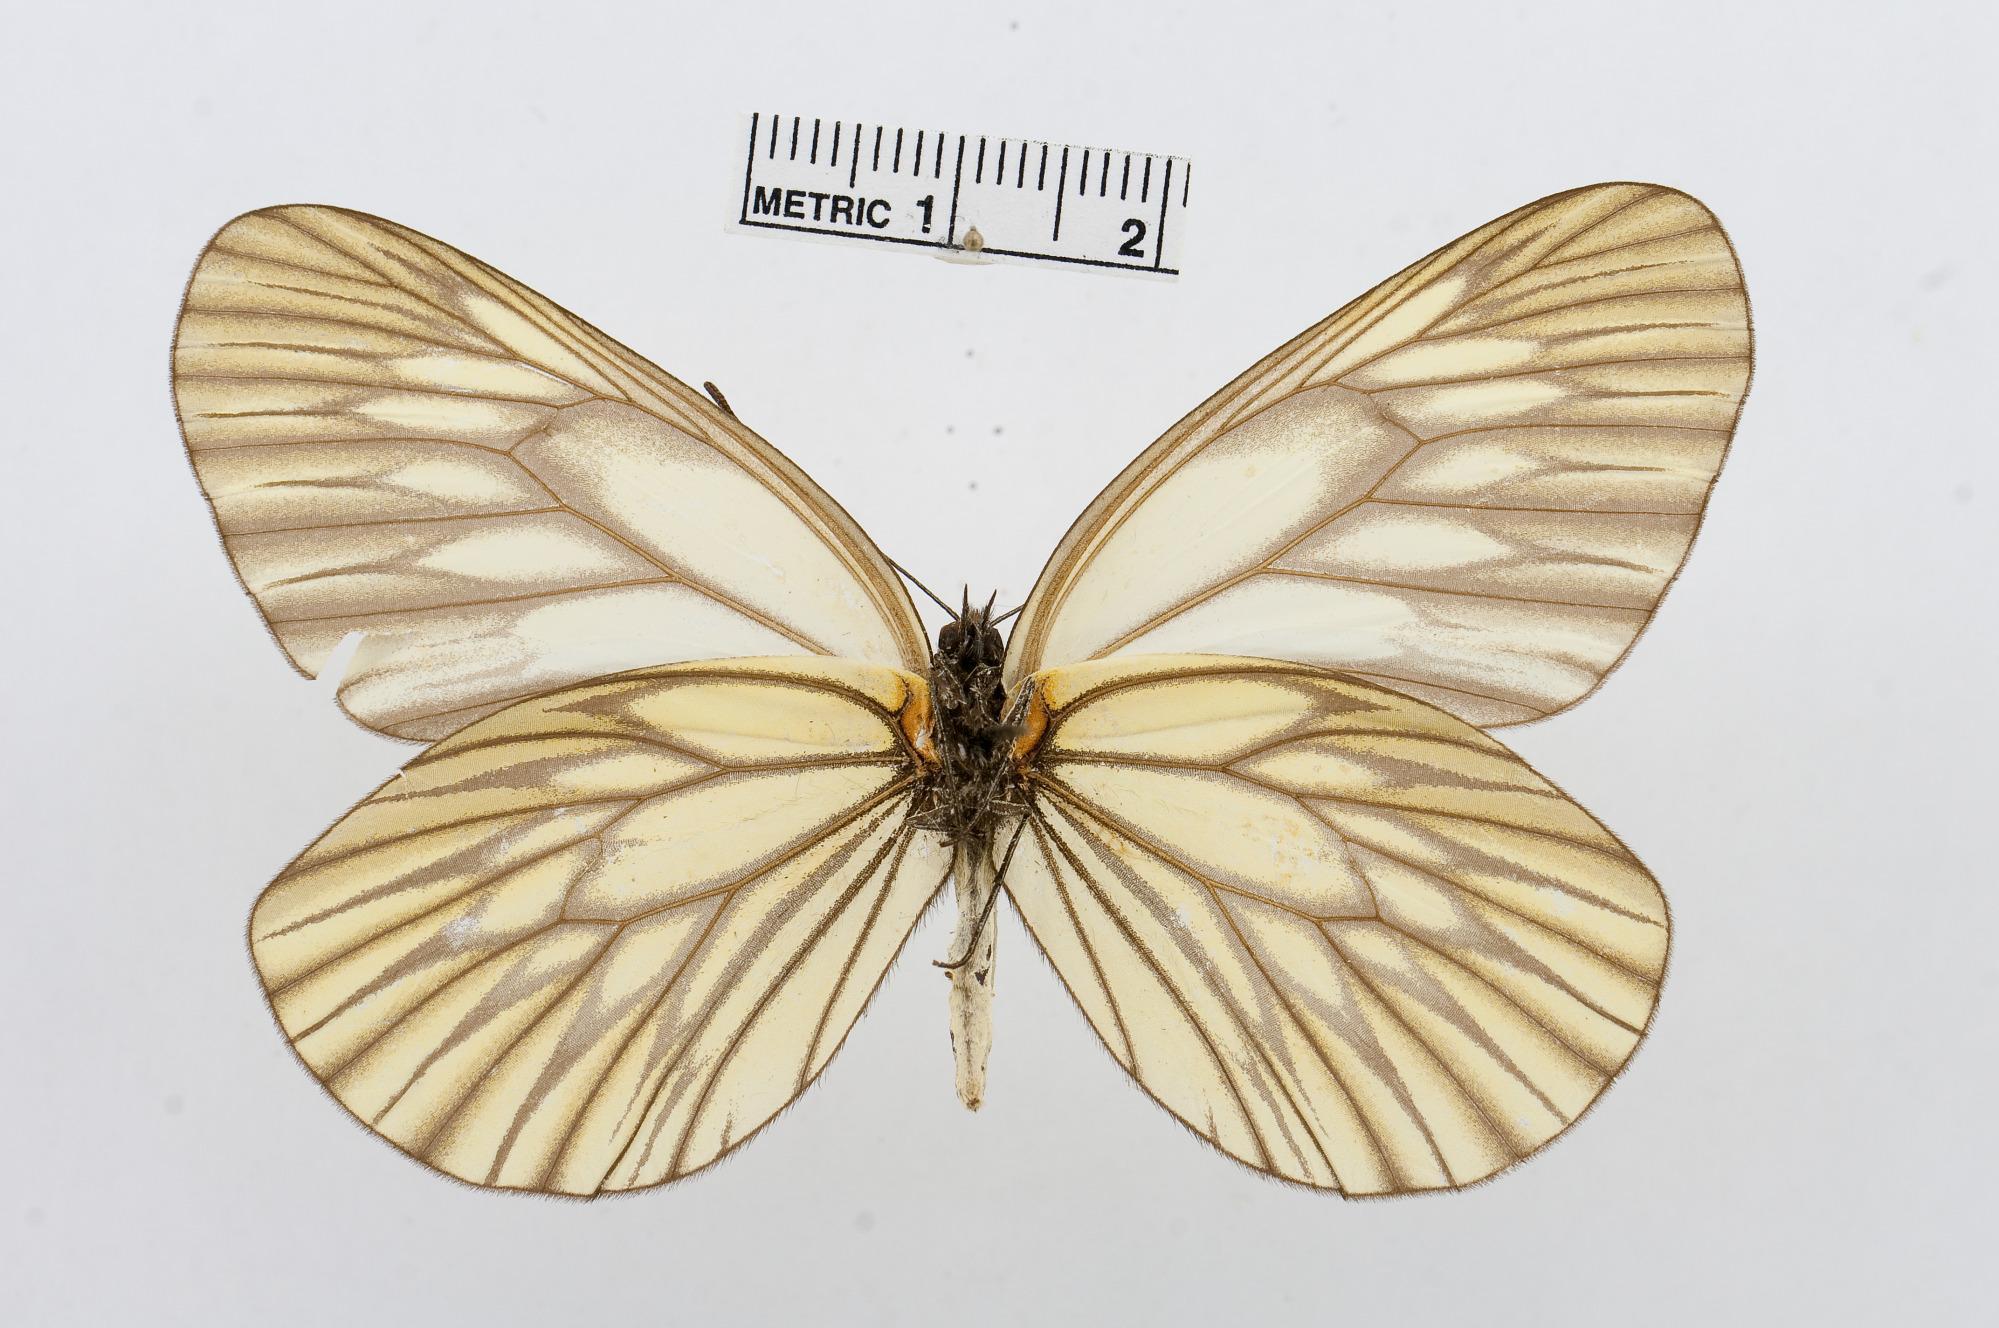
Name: Aporia oberthuri
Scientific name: Aporia oberthuri
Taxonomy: Animalia, Arthropoda, Hexapoda, Insecta, Lepidoptera, Pieridae, Pierinae